Corallivore

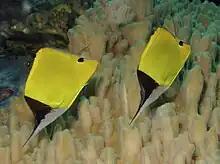
Yellow longnose butterflyfish browsing on coral polyps

A corallivore is a carnivorous animal that feeds on coral. Corallivores are an important group of reef organism because they can influence coral abundance, distribution, and community structure. Corallivores feed on coral using a variety of unique adaptations and strategies. Known corallivores include certain mollusks, annelids, fish, crustaceans, flatworms and echinoderms. The first recorded evidence of corallivory was presented by Charles Darwin in 1842 during his voyage on HMS "Beagle" in which he found coral in the stomach of two "Scarus" parrotfish.